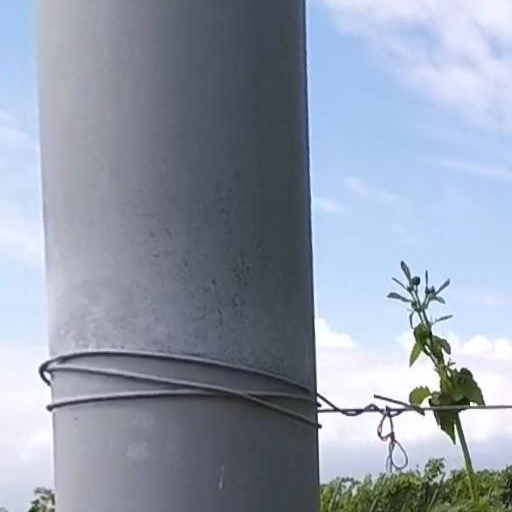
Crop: grape